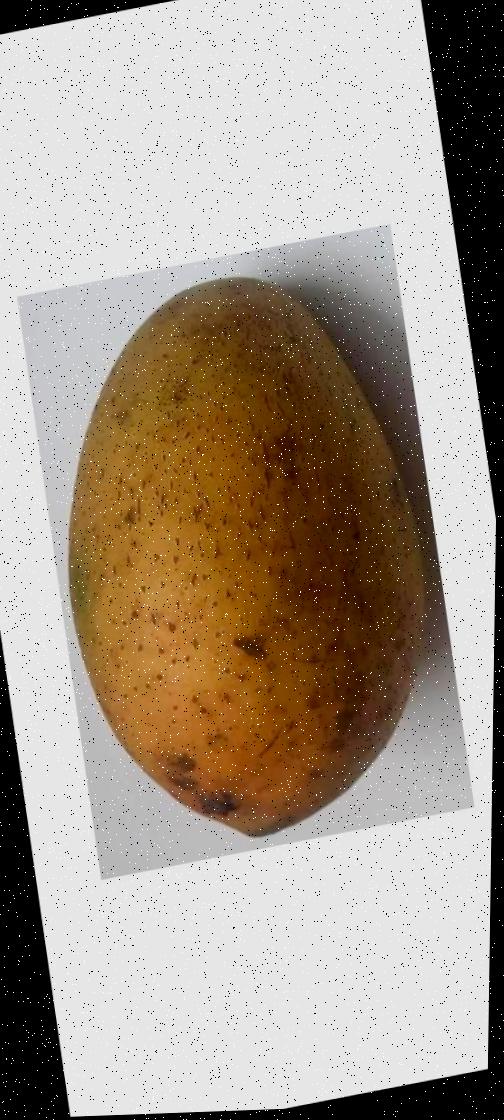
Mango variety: Ashshina Classic